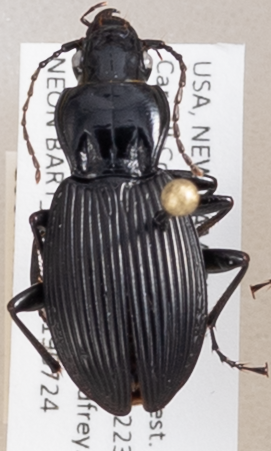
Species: Pterostichus lachrymosus
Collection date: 2019-07-24
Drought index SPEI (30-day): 0.54
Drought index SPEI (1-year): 1.13
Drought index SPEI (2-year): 0.8